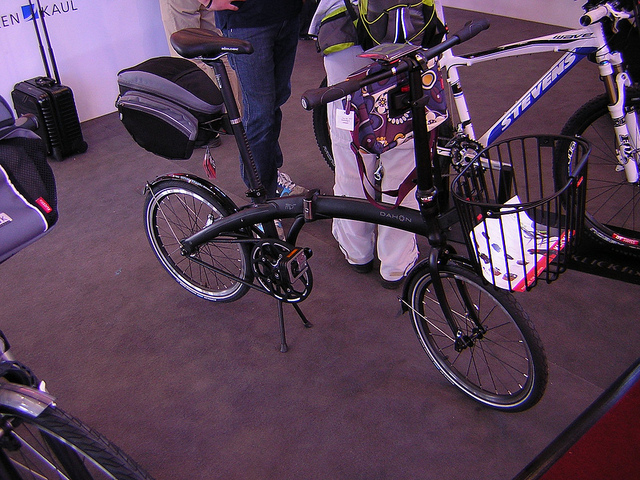
user: Given an image and a question. Answer the question in a short answer. Question: Why does the bike have a basket? Short Answer:
assistant: to carry object